Providence Biltmore

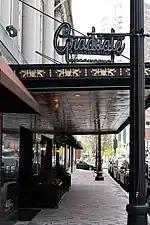
A small sign above the awning announces the new name.

In October 2017, the Biltmore was sold to AJ Capital Partners, a Chicago-based hotel and real estate firm, for $43.6 million. The hotel was renovated and renamed Graduate Providence on April 2, 2019, as part of AJ Capital's Graduate Hotels boutique chain, located in college towns across the United States. The new owners retained the hotel's iconic neon "Biltmore" sign. Hilton Worldwide bought the Graduate Hotels brand in May 2024, and operates the hotel as Graduate by Hilton Providence. However, the Graduate Hotels structures are still owned by AJ Capital Partners.